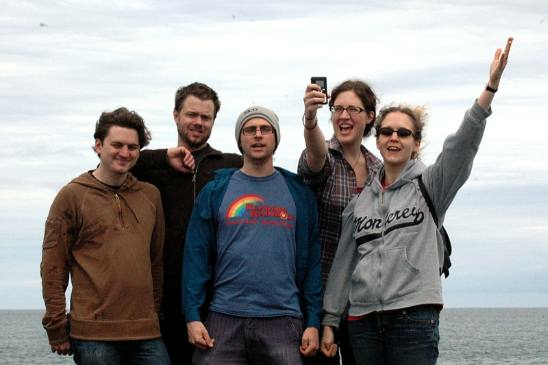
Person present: Yes